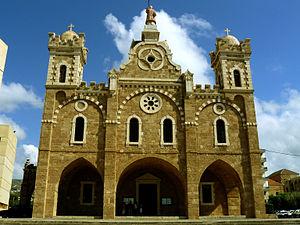
Batroun est une ville portuaire du nord du Liban, chef-lieu et centre administratif du district éponyme.